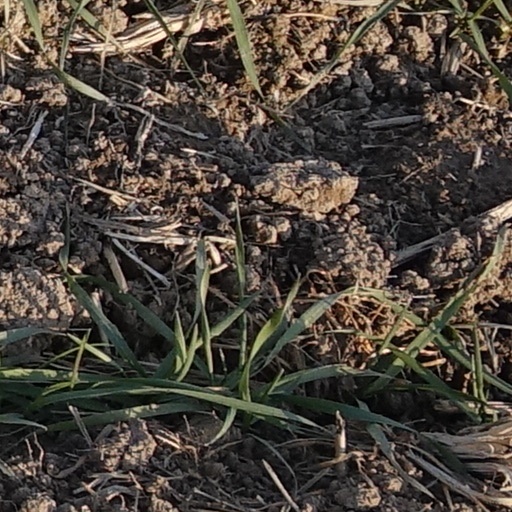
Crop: wheat